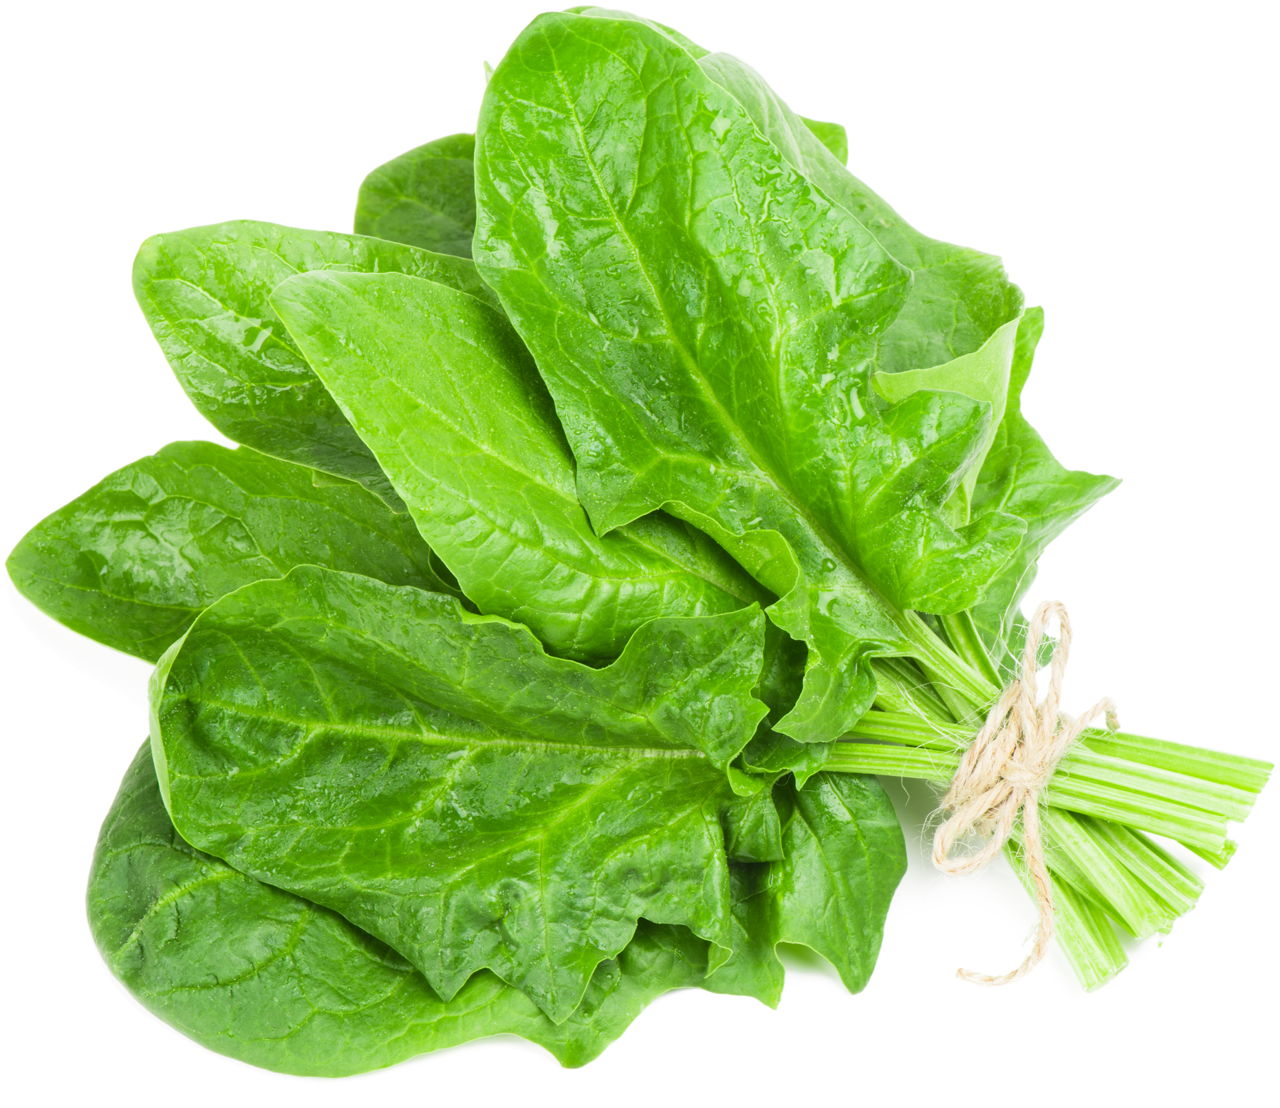
Label: spinach